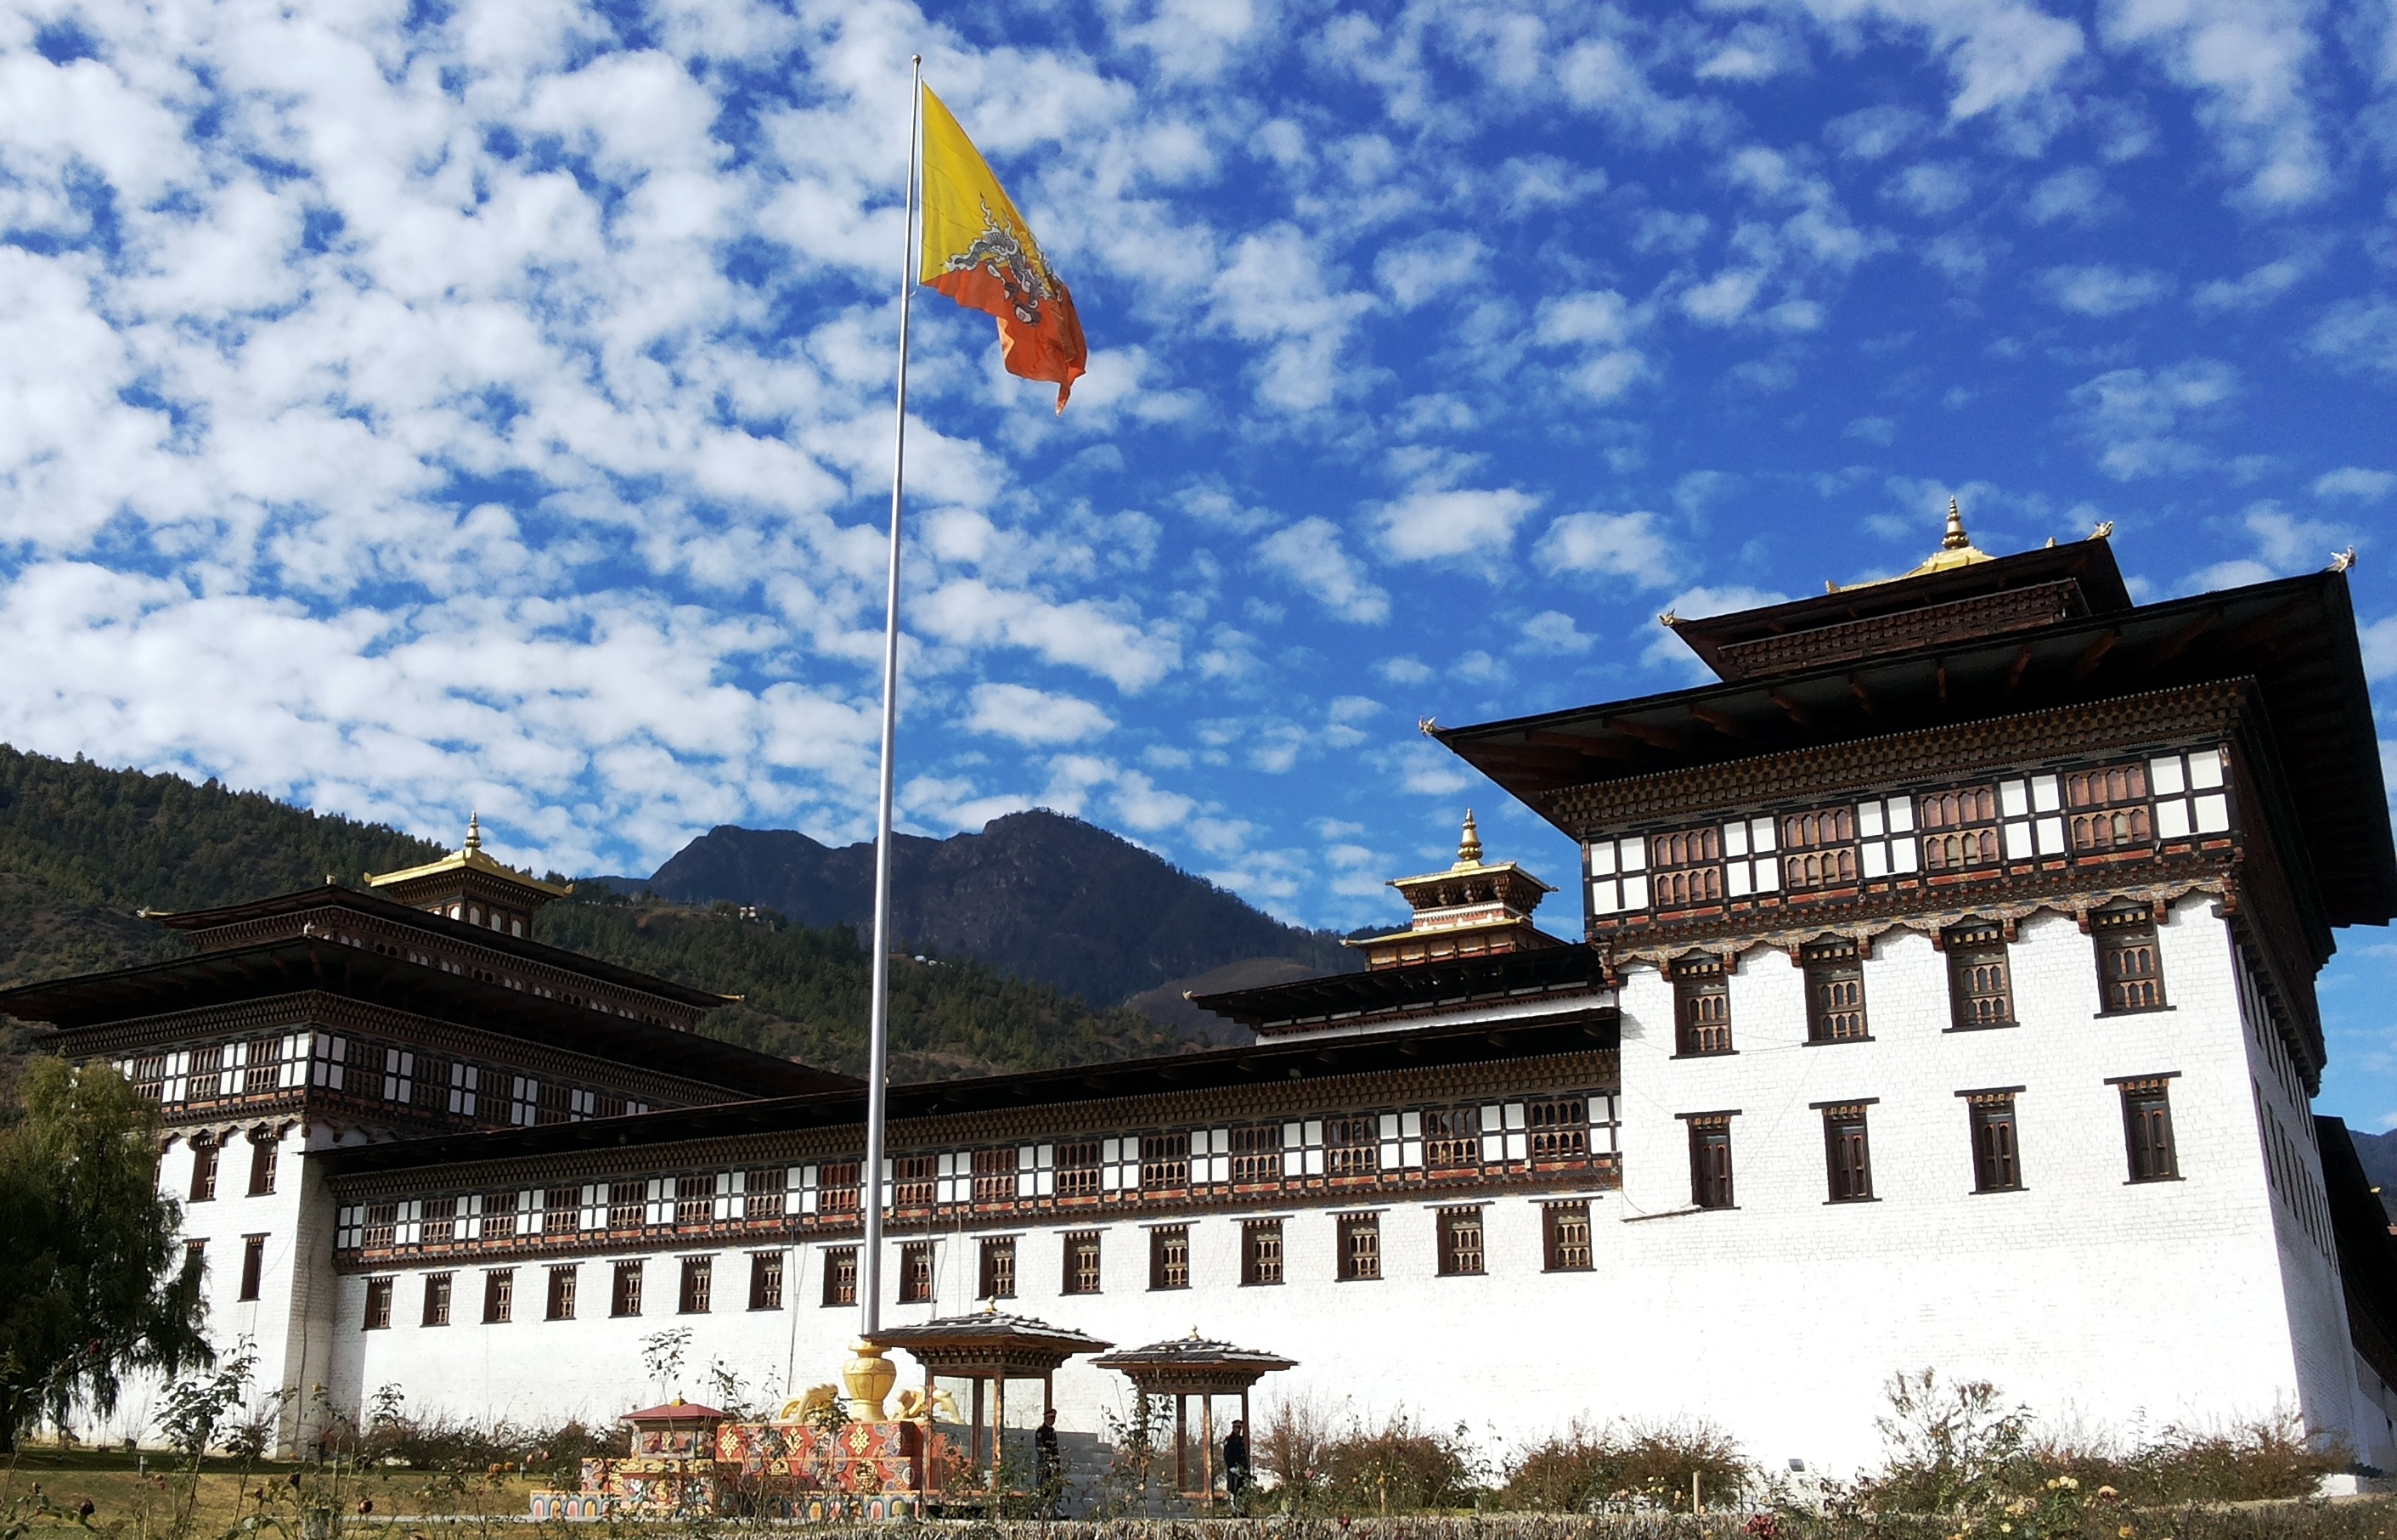
building, chateau, palace, vacation, travel, buddhist, buddhism, religion, asia, landmark, tourism, faith, monastery, culture, holy, discover, sacred, kingdom, eastern, exotic, oriental, traditional, himalaya, as, bhutan, thimphu, bhutanese